Lucos Cozza

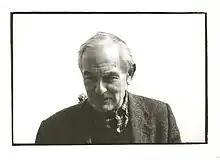
Lucos Cozza in 1990

Lucos Cozza (born in Rome, Italy, on 11 April 1921 – 27 June 2011) was an Italian Roman archaeologist.